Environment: real
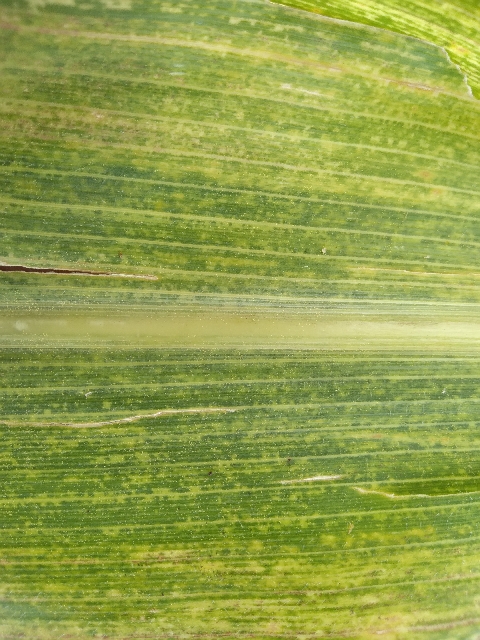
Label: lethal_necrosis